Nights in Rodanthe

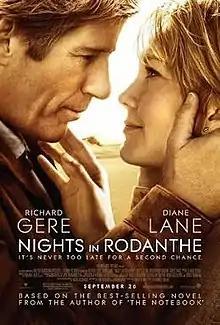
Theatrical release poster

Nights in Rodanthe is a 2008 American romantic drama film. It is an adaptation of Nicholas Sparks' 2002 novel of the same name. The film stars Richard Gere and Diane Lane in their third screen collaboration after "The Cotton Club" (1984) and "Unfaithful" (2002).